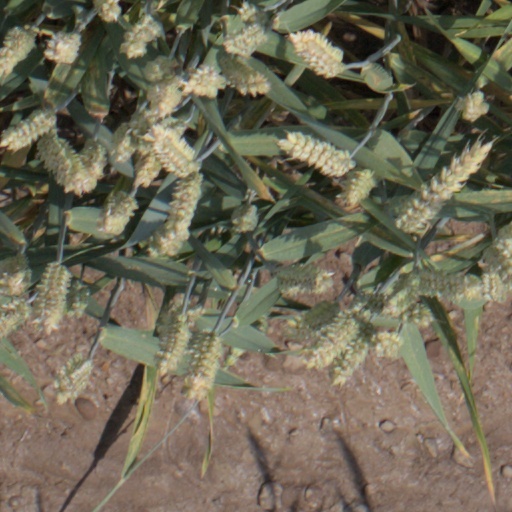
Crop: wheat